Citizenship Amendment Act protests

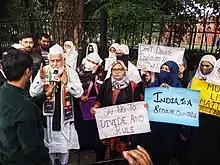
Locals in New Delhi protest against CAA

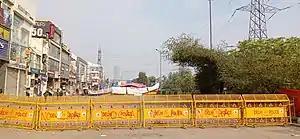
A major road in New Delhi has been blocked by anti CAA protests for over three weeks in the Shaheen Bagh protests. (pic taken on 7 January 2020).

On 14 December 2019, thousands of agitators packed into Jantar Mantar Road, filling up a space estimated to be half the size of a football ground, as multiple demonstrations occurred against the CAA in Delhi. The next day in Delhi near New Friends Colony, three Delhi Transport Corporation buses were torched. On 16 December, Priyanka Gandhi led a silent protest at the India Gate along with about three hundred congress workers to show solidarity with the students of Jamia Millia Islamia. On 17 December 2019, Delhi's Seelampur area had stone-throwing crowds face off against the police. The police retaliated with tear gas and batons, in which, according to local reports, several protesters and officers were injured. There were also reports of a police station being set on fire. According to police, buses were vandalised in the area.